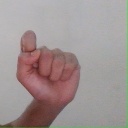
अक्षर: घ